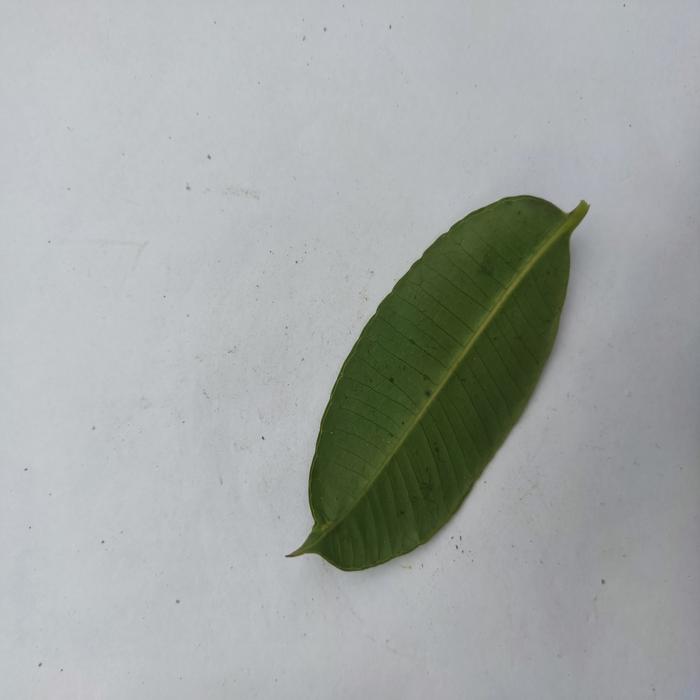
Crop: Hog Plum
Leaf condition: Heathy_Leaf